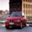
Label: automobile